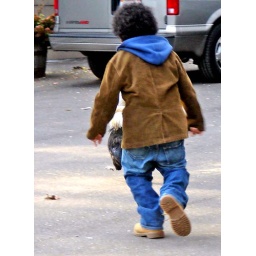
this boy was about 6 yo, running around trying to kick the rooster for unknown reasons...